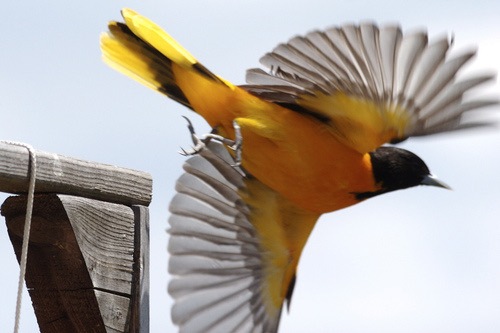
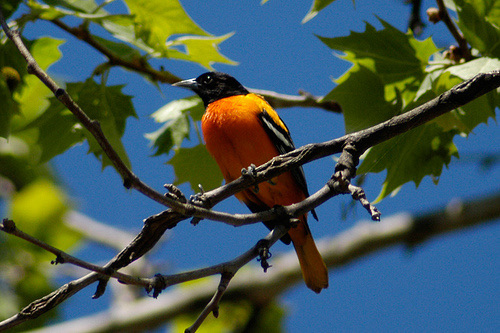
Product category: misc
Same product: yes